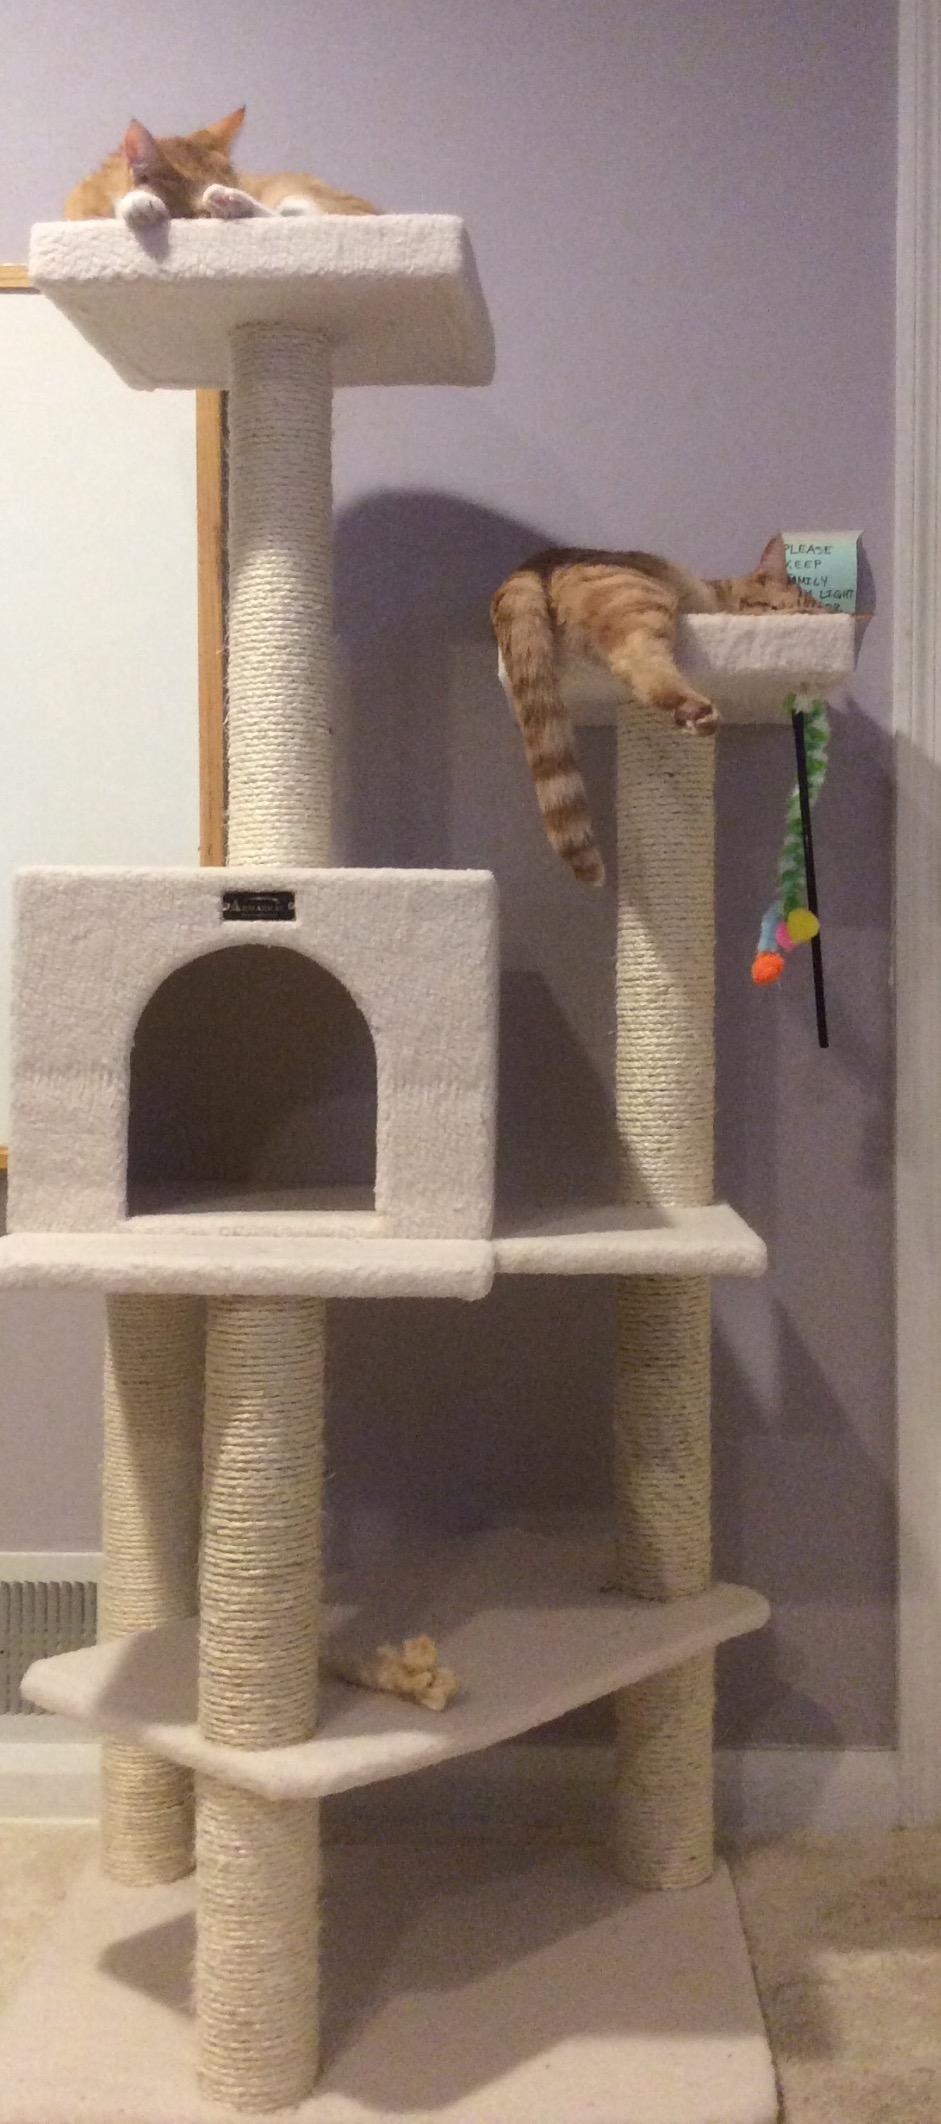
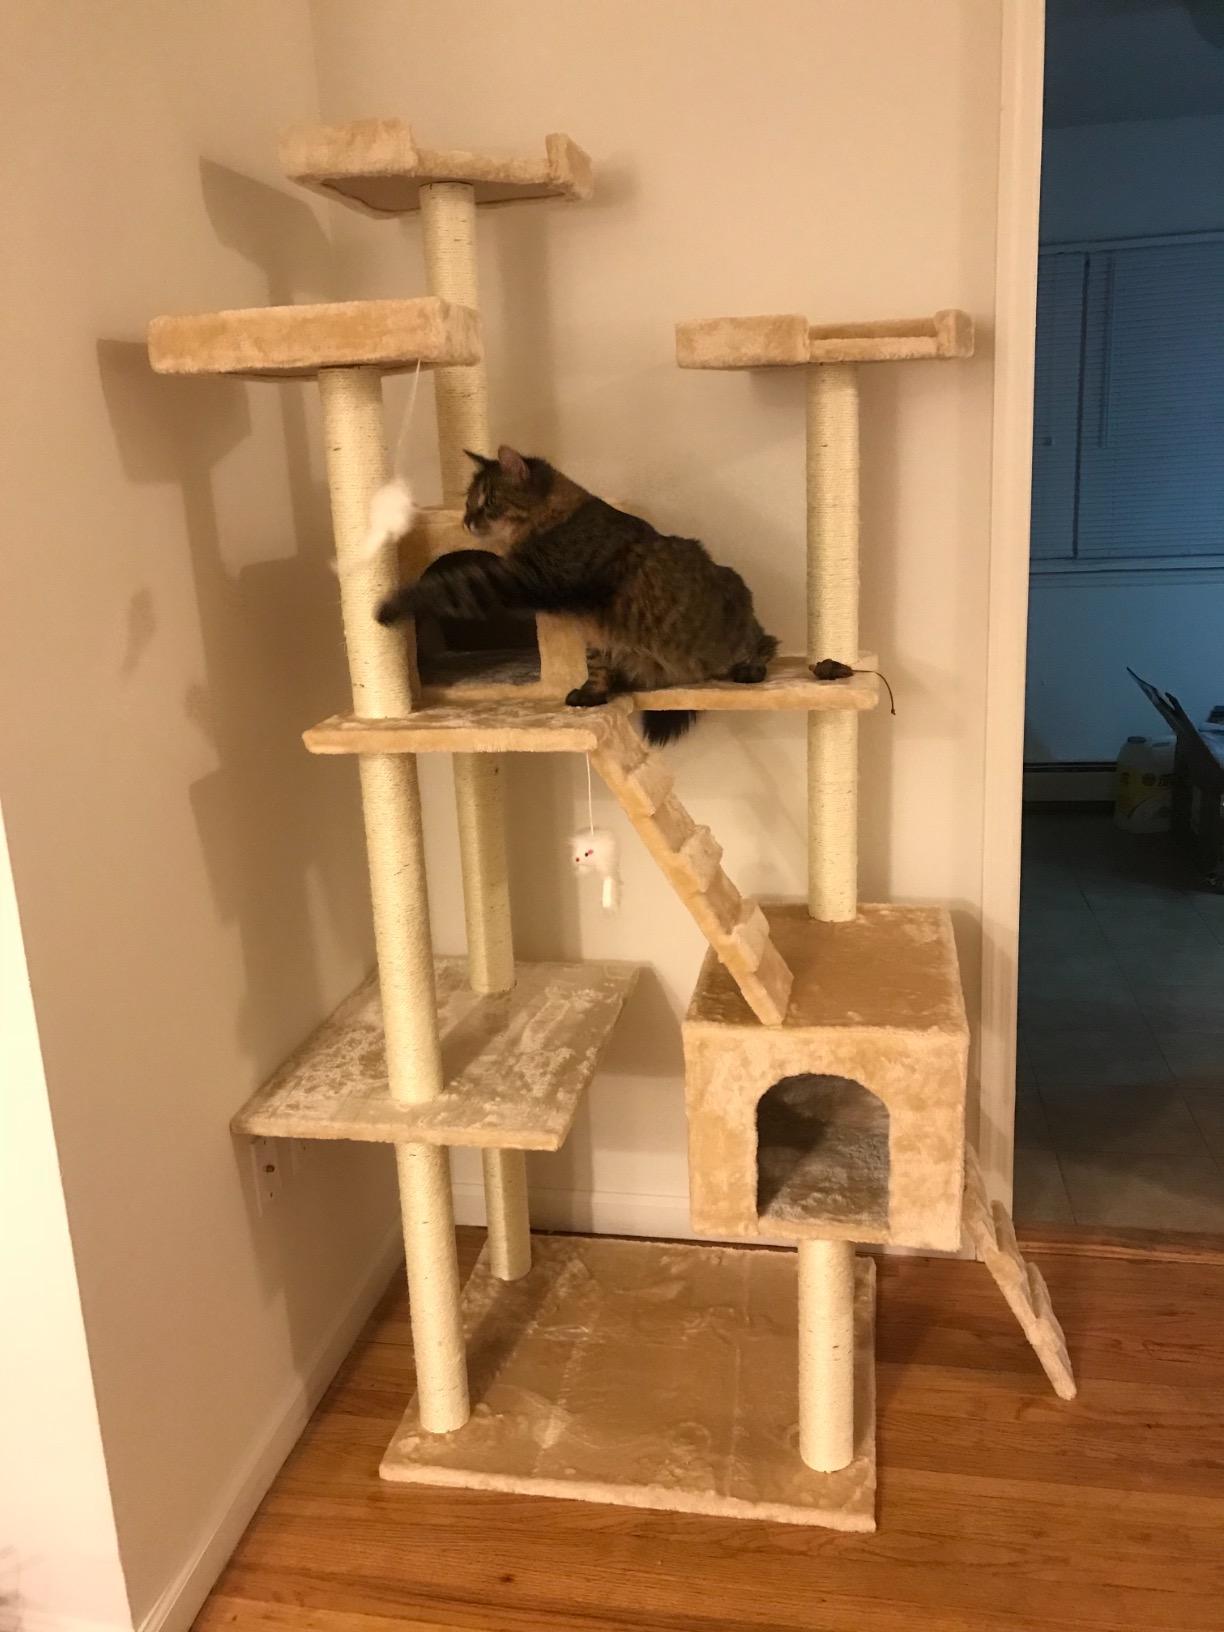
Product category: items_cat tree
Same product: no